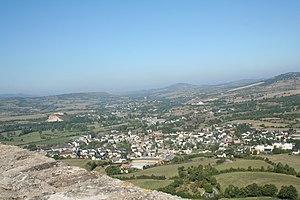
Sévérac-le-Château (Aveyron) - vue depuis le château.